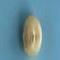
Maize quality: Good